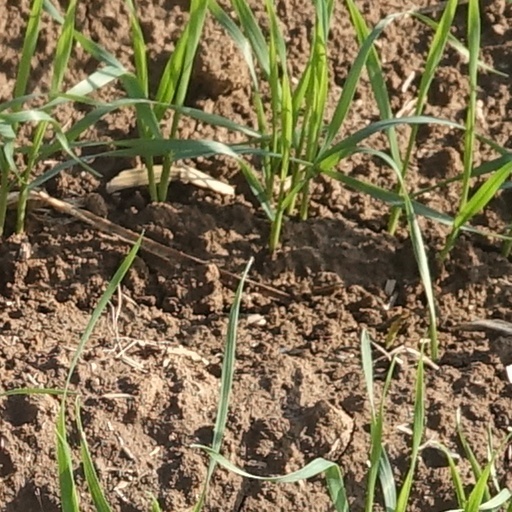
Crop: wheat